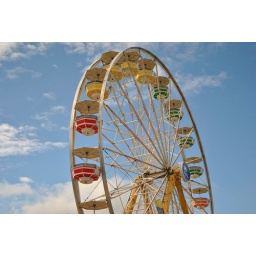
Rained all day...late in the afternoon. it cleared and blue sky came along with the while clouds...